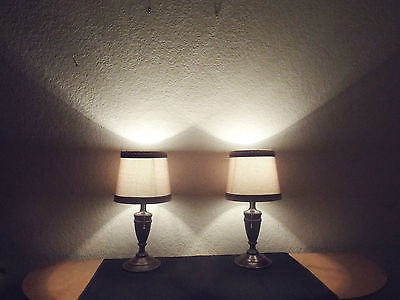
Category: lamp